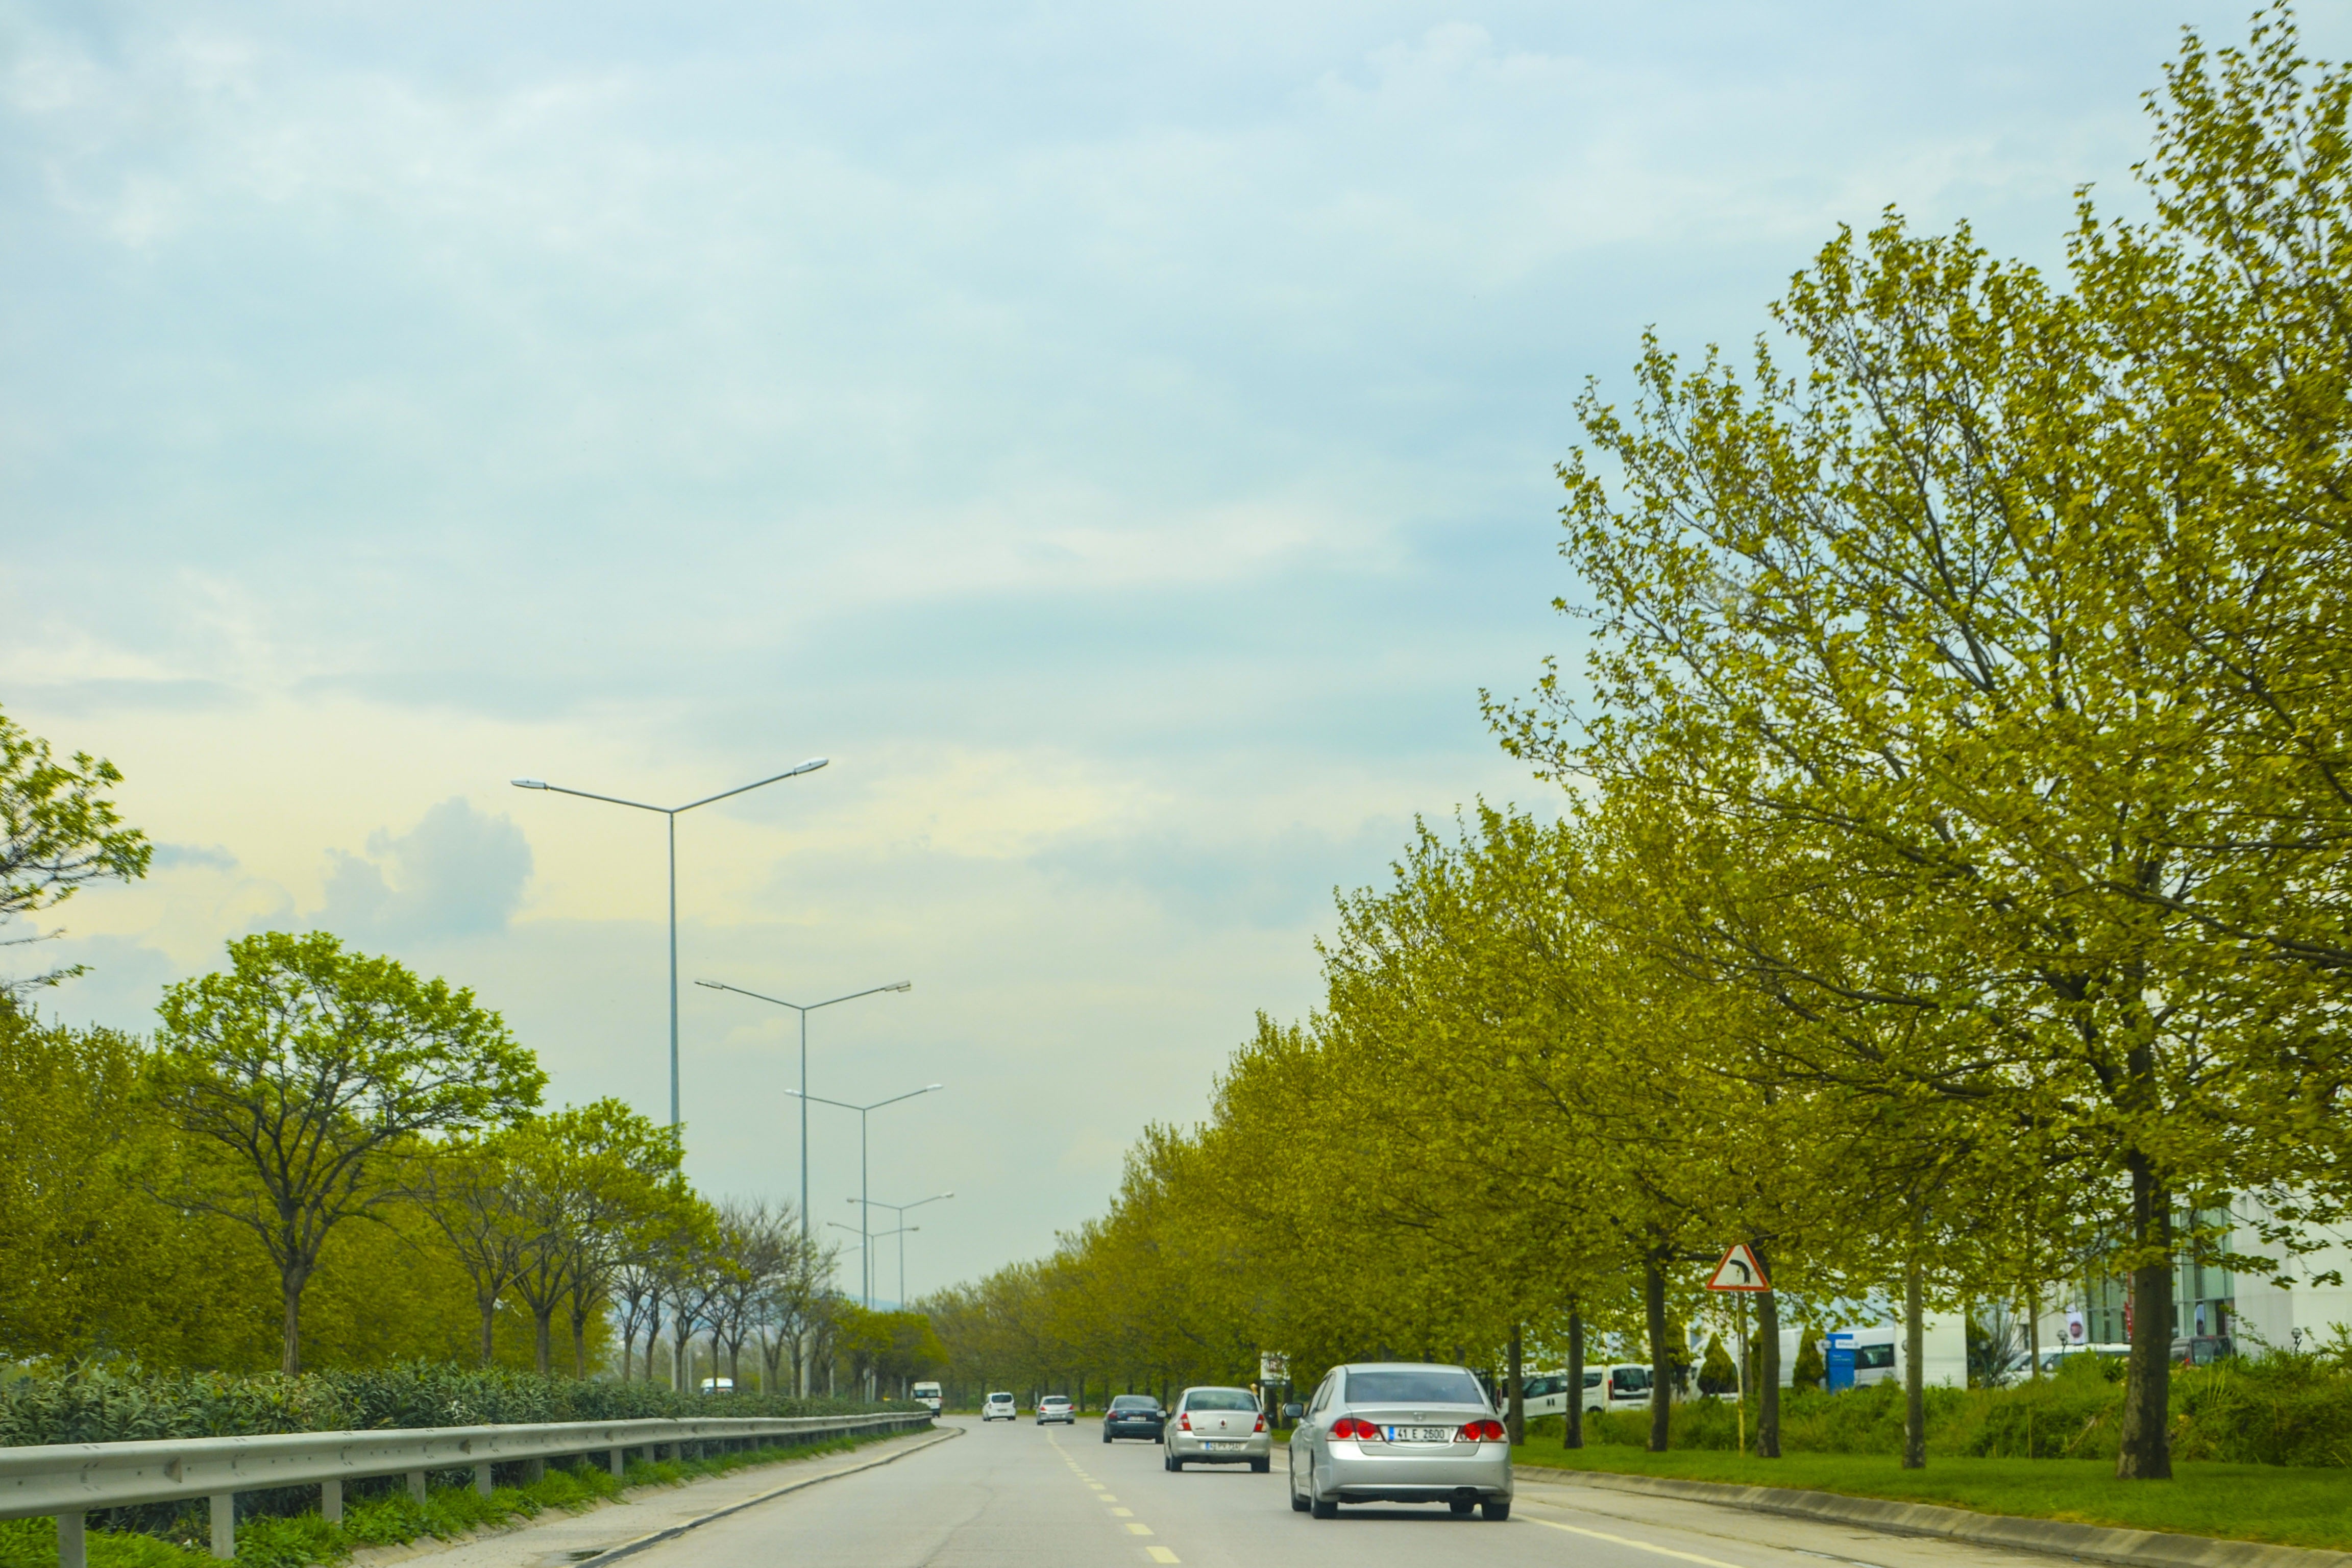
landscape, tree, sky, road, traffic, highway, vehicle, lane, lighting, trees, road trip, clouds, infrastructure, long way, residential area, nonbuilding structure, controlled access highway